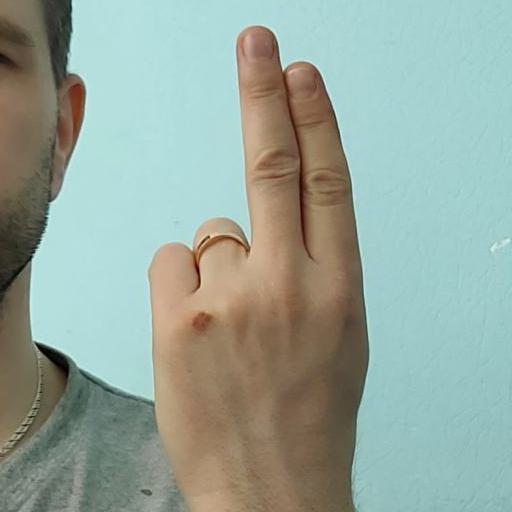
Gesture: two_up_inverted